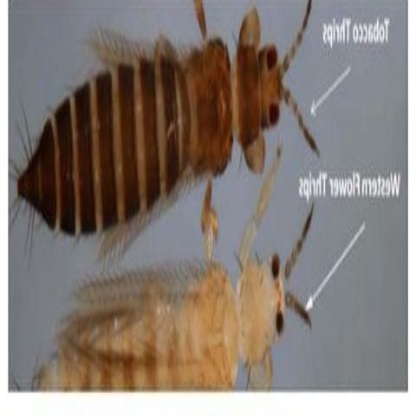
Nhãn: Bọ trĩ ( Thrips )